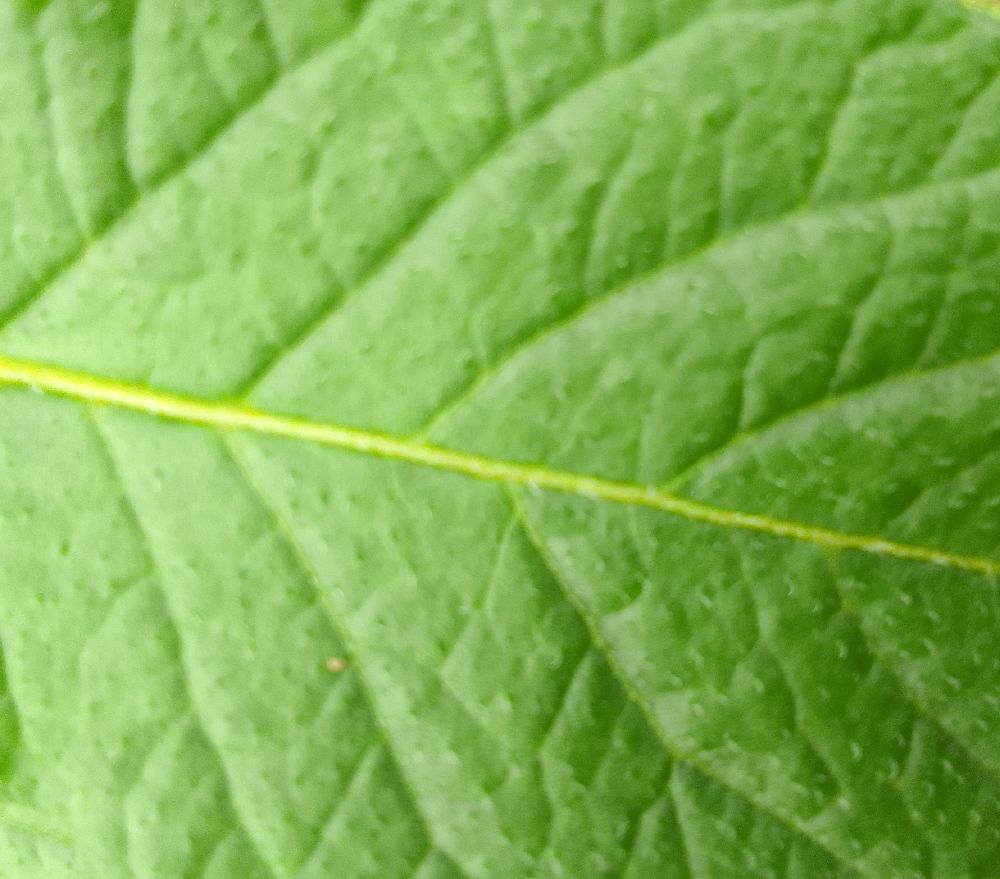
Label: Healthy